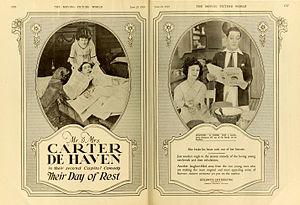
Francis O'Callaghan, connu sous le nom de scène Carter DeHaven est un acteur américain.